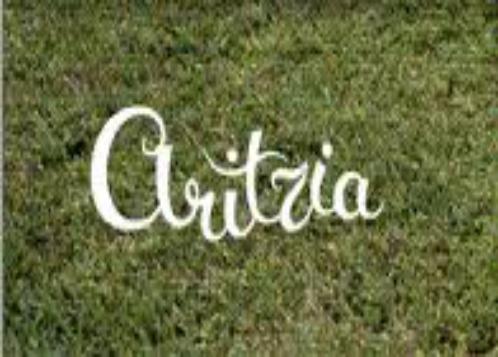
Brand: Aritzia
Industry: Clothes